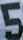
Number: 5